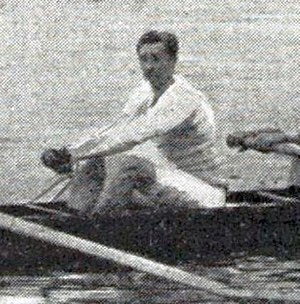
André Gaudin
André Gaudin (1902)
André Gaudin var en fransk roer.